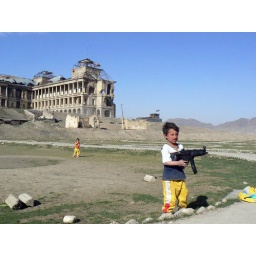
A young boy plays with a plastic gun in the grounds of the ruined Darulaman palace, on the outskirts of Kabul, Afghanistan.